Angela Davis

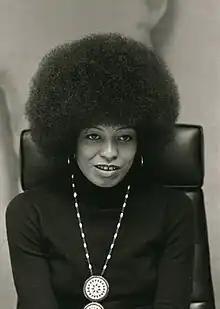
1974 portrait of Davis by Bernard Gotfryd

After her acquittal, Davis went on an international speaking tour in 1972 and the tour included a trip to Cuba, where she had previously been received by Fidel Castro as a member of a Communist Party delegation in 1969. Robert F. Williams, Huey Newton and Stokely Carmichael had also visited Cuba, and Assata Shakur later moved there after she escaped from a U.S. prison. At a mass rally held by Afro-Cubans, Davis was reportedly barely able to speak because her reception was so enthusiastic. She perceived that Cuba was a racism-free country, which led her to believe that "only under socialism could the fight against racism be successfully executed." When she returned to the U.S., her socialist leanings increasingly influenced her understanding of racial struggles. In 1974, she attended the Second Congress of the Federation of Cuban Women.